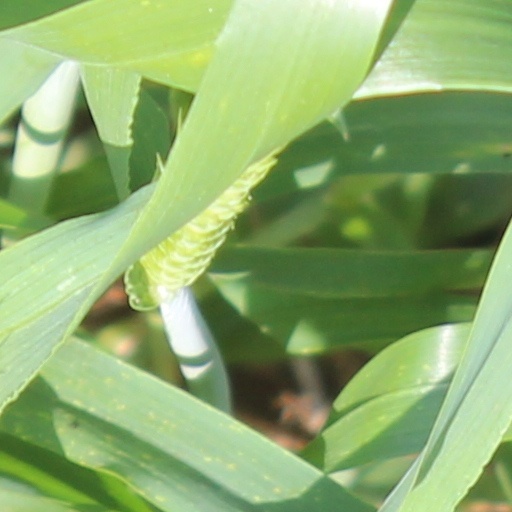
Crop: wheat